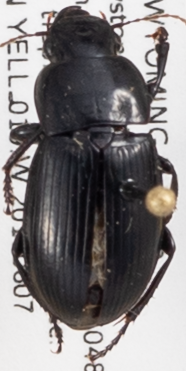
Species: Harpalus laticeps
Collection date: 2019-08-07
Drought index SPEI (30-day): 0.212
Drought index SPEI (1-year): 0.526
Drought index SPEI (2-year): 1.28